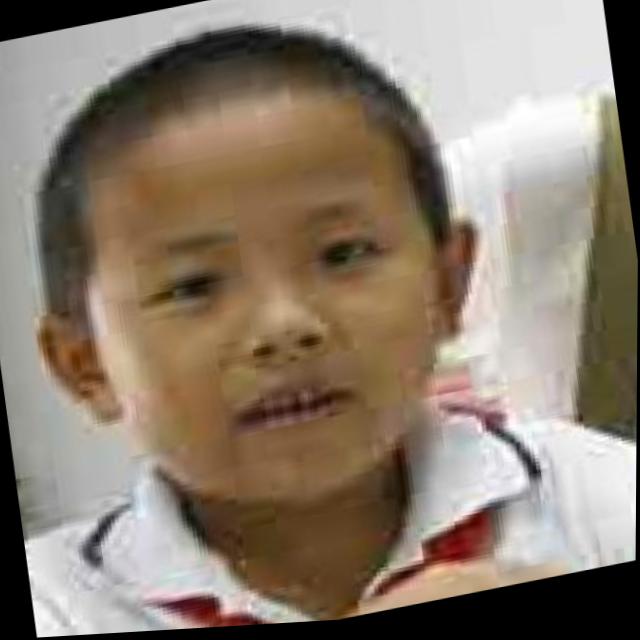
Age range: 0-12